Murtuz Alasgarov

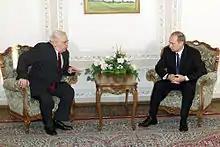
Alasgarov meeting Vladimir Putin in 2001

Murtuz Najaf oglu Alasgarov (20 September 1928 – 7 August 2012), also spelled as Murtuz Aleskerov, was an Azerbaijani politician who served as the Speaker of the National Assembly of Azerbaijan from 1996 to 2005.